Bee-eater

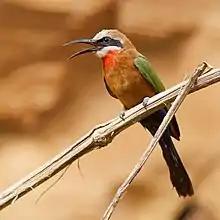
"Merops" species such as the white-fronted bee-eater usually have a black bar through the eye.

The bee-eaters are morphologically a fairly uniform group. They share many features with related Coraciiformes such as the kingfishers and rollers, being large-headed (although less so than their relatives), short-necked, brightly plumaged and short-legged. Their wings may be rounded or pointed, with the wing shape closely correlated with the species' preferred foraging habitat and migratory tendencies. Shorter, rounder wings are found on species that are sedentary and make typically short foraging flights in denser forests and reed-beds. Those with more elongated wings are more migratory. All the bee-eaters are highly aerial; they take off strongly from perches, fly directly without undulations, and are able to change direction quickly, although they rarely hover.